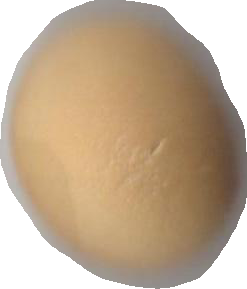
Variety: Dega